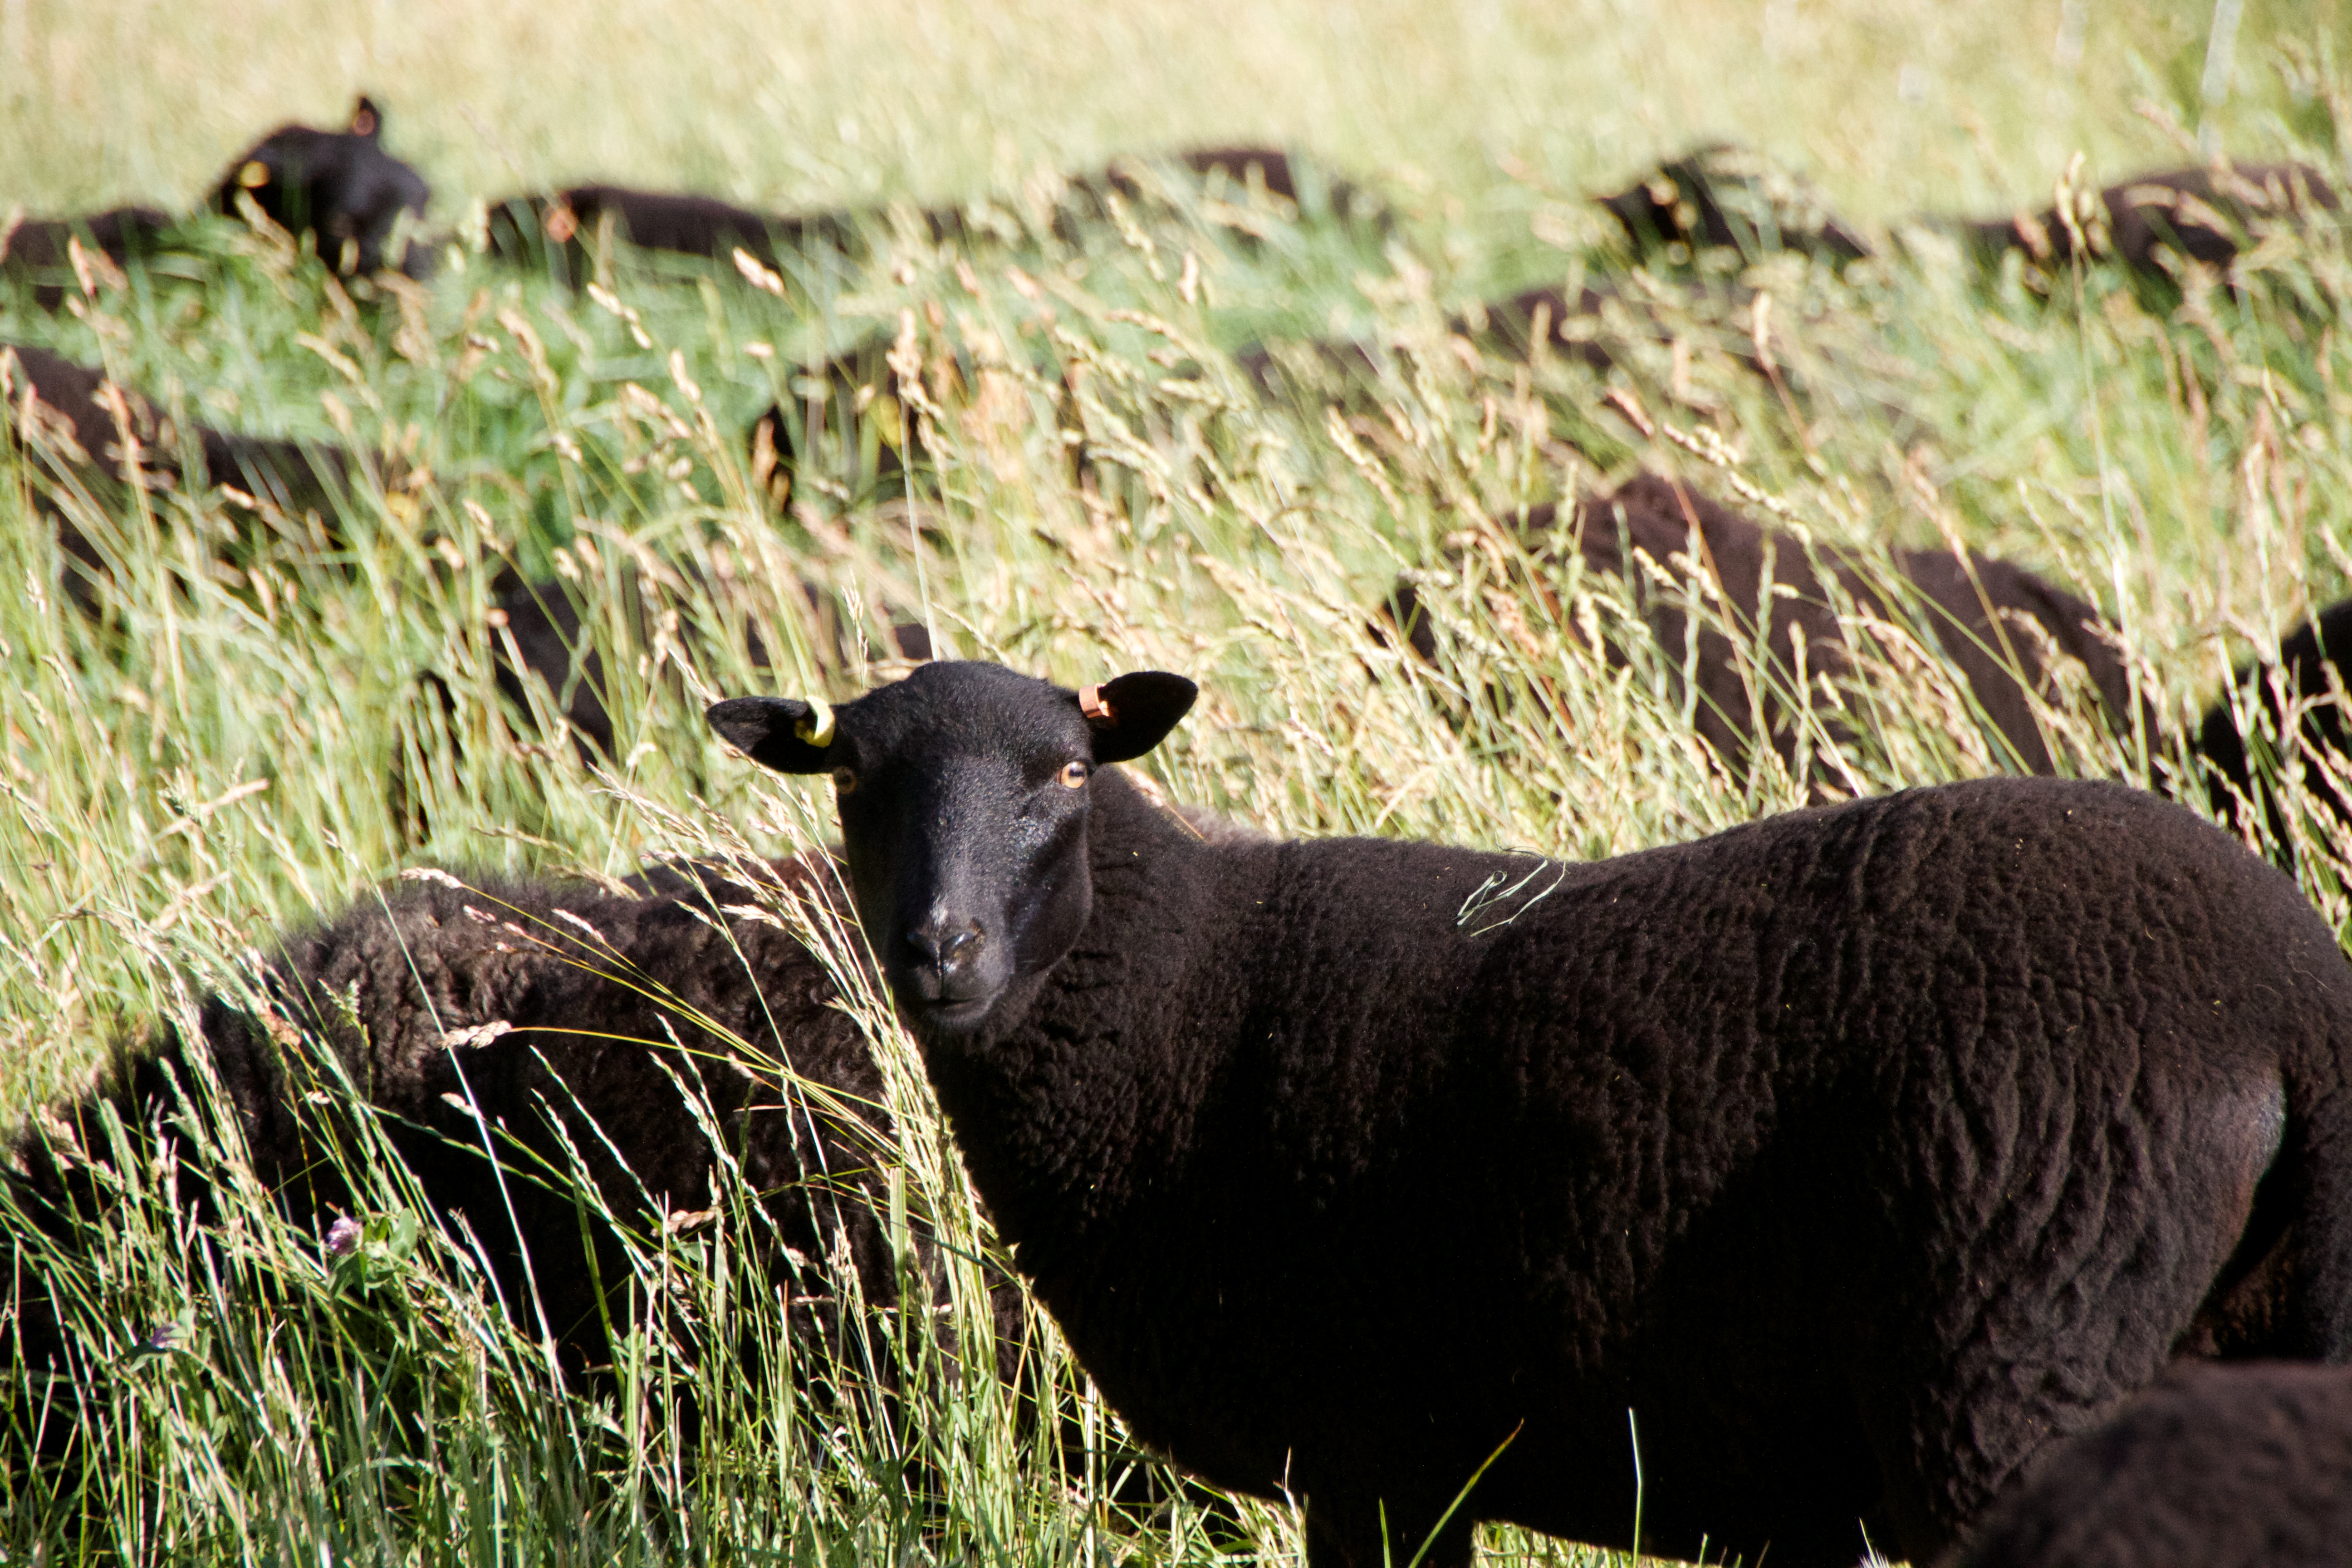
grass, wildlife, sheep, mammal, fauna, vertebrate, sheeps, safari, cattle like mammal